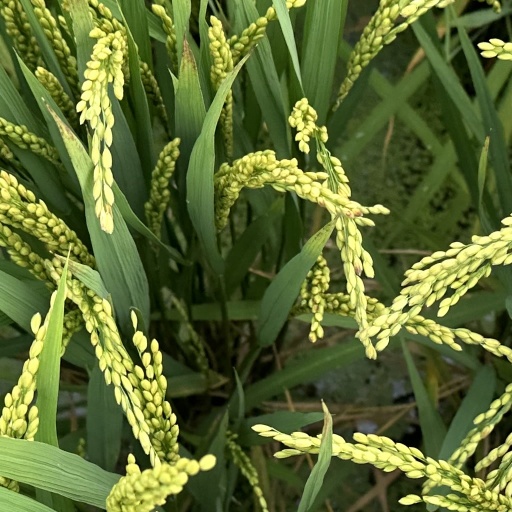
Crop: rice